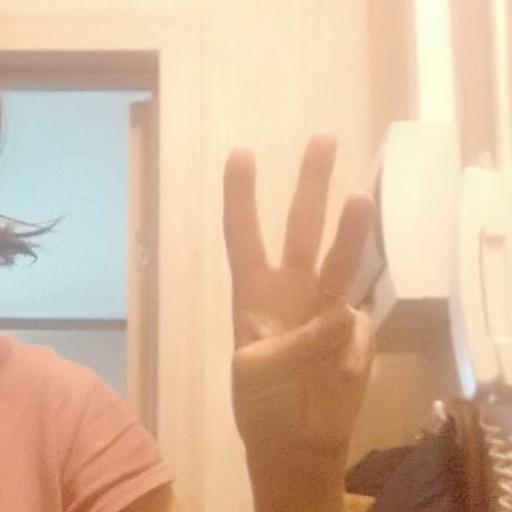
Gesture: three